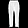
Label: Trouser